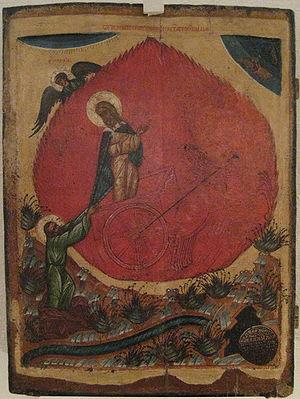
Pskov est une ville de Russie et la capitale administrative de l'oblast de Pskov. Sa population s'élève à 208 145 habitants en 2016.